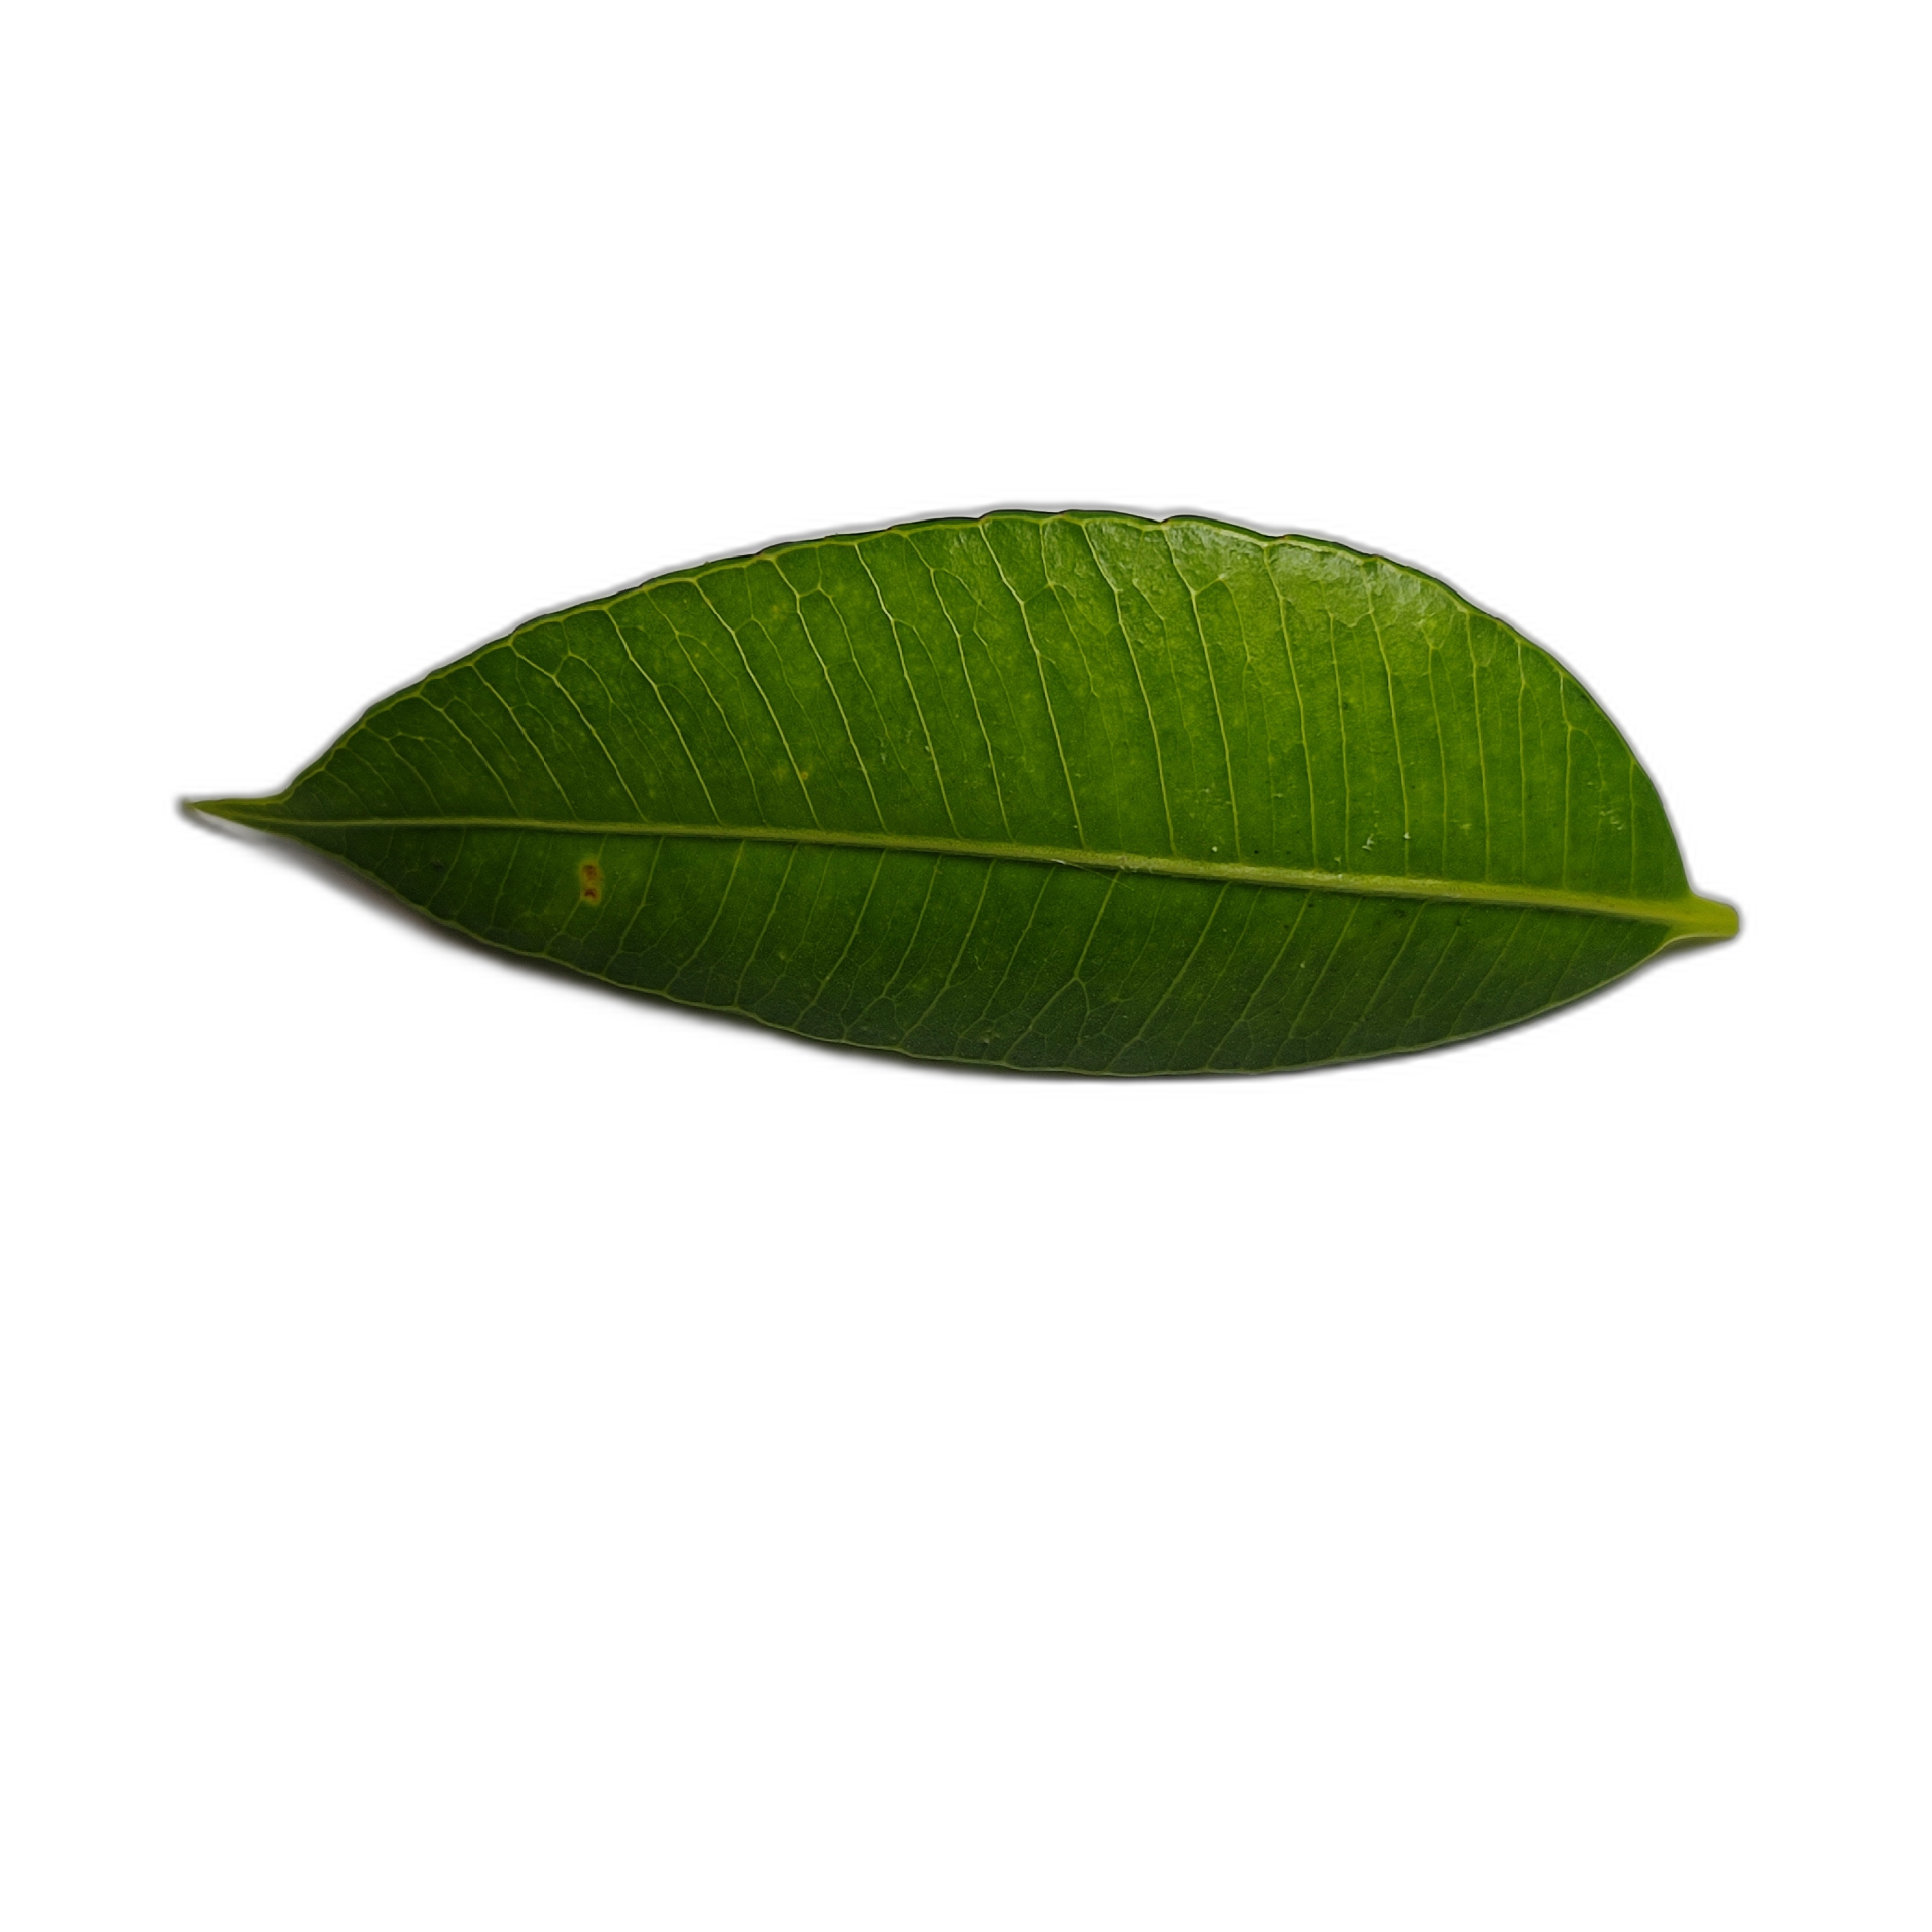
Label: healthy